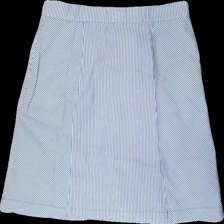
View: back
Type: Skirt
Category: Ladies
Brand: Holly And Whyte (Lindex)
Colors: Blue, White
Material: 100% cotton
Pattern: Striped
Cut: Regular
Size: 38
Season: All
Price range: 50-100
Recommended usage: Reuse